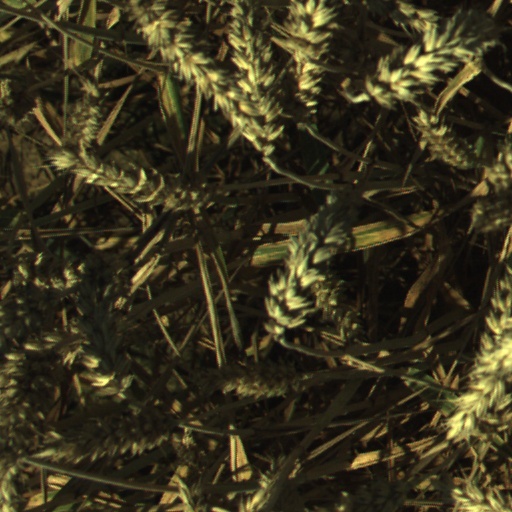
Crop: wheat